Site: brandenburg
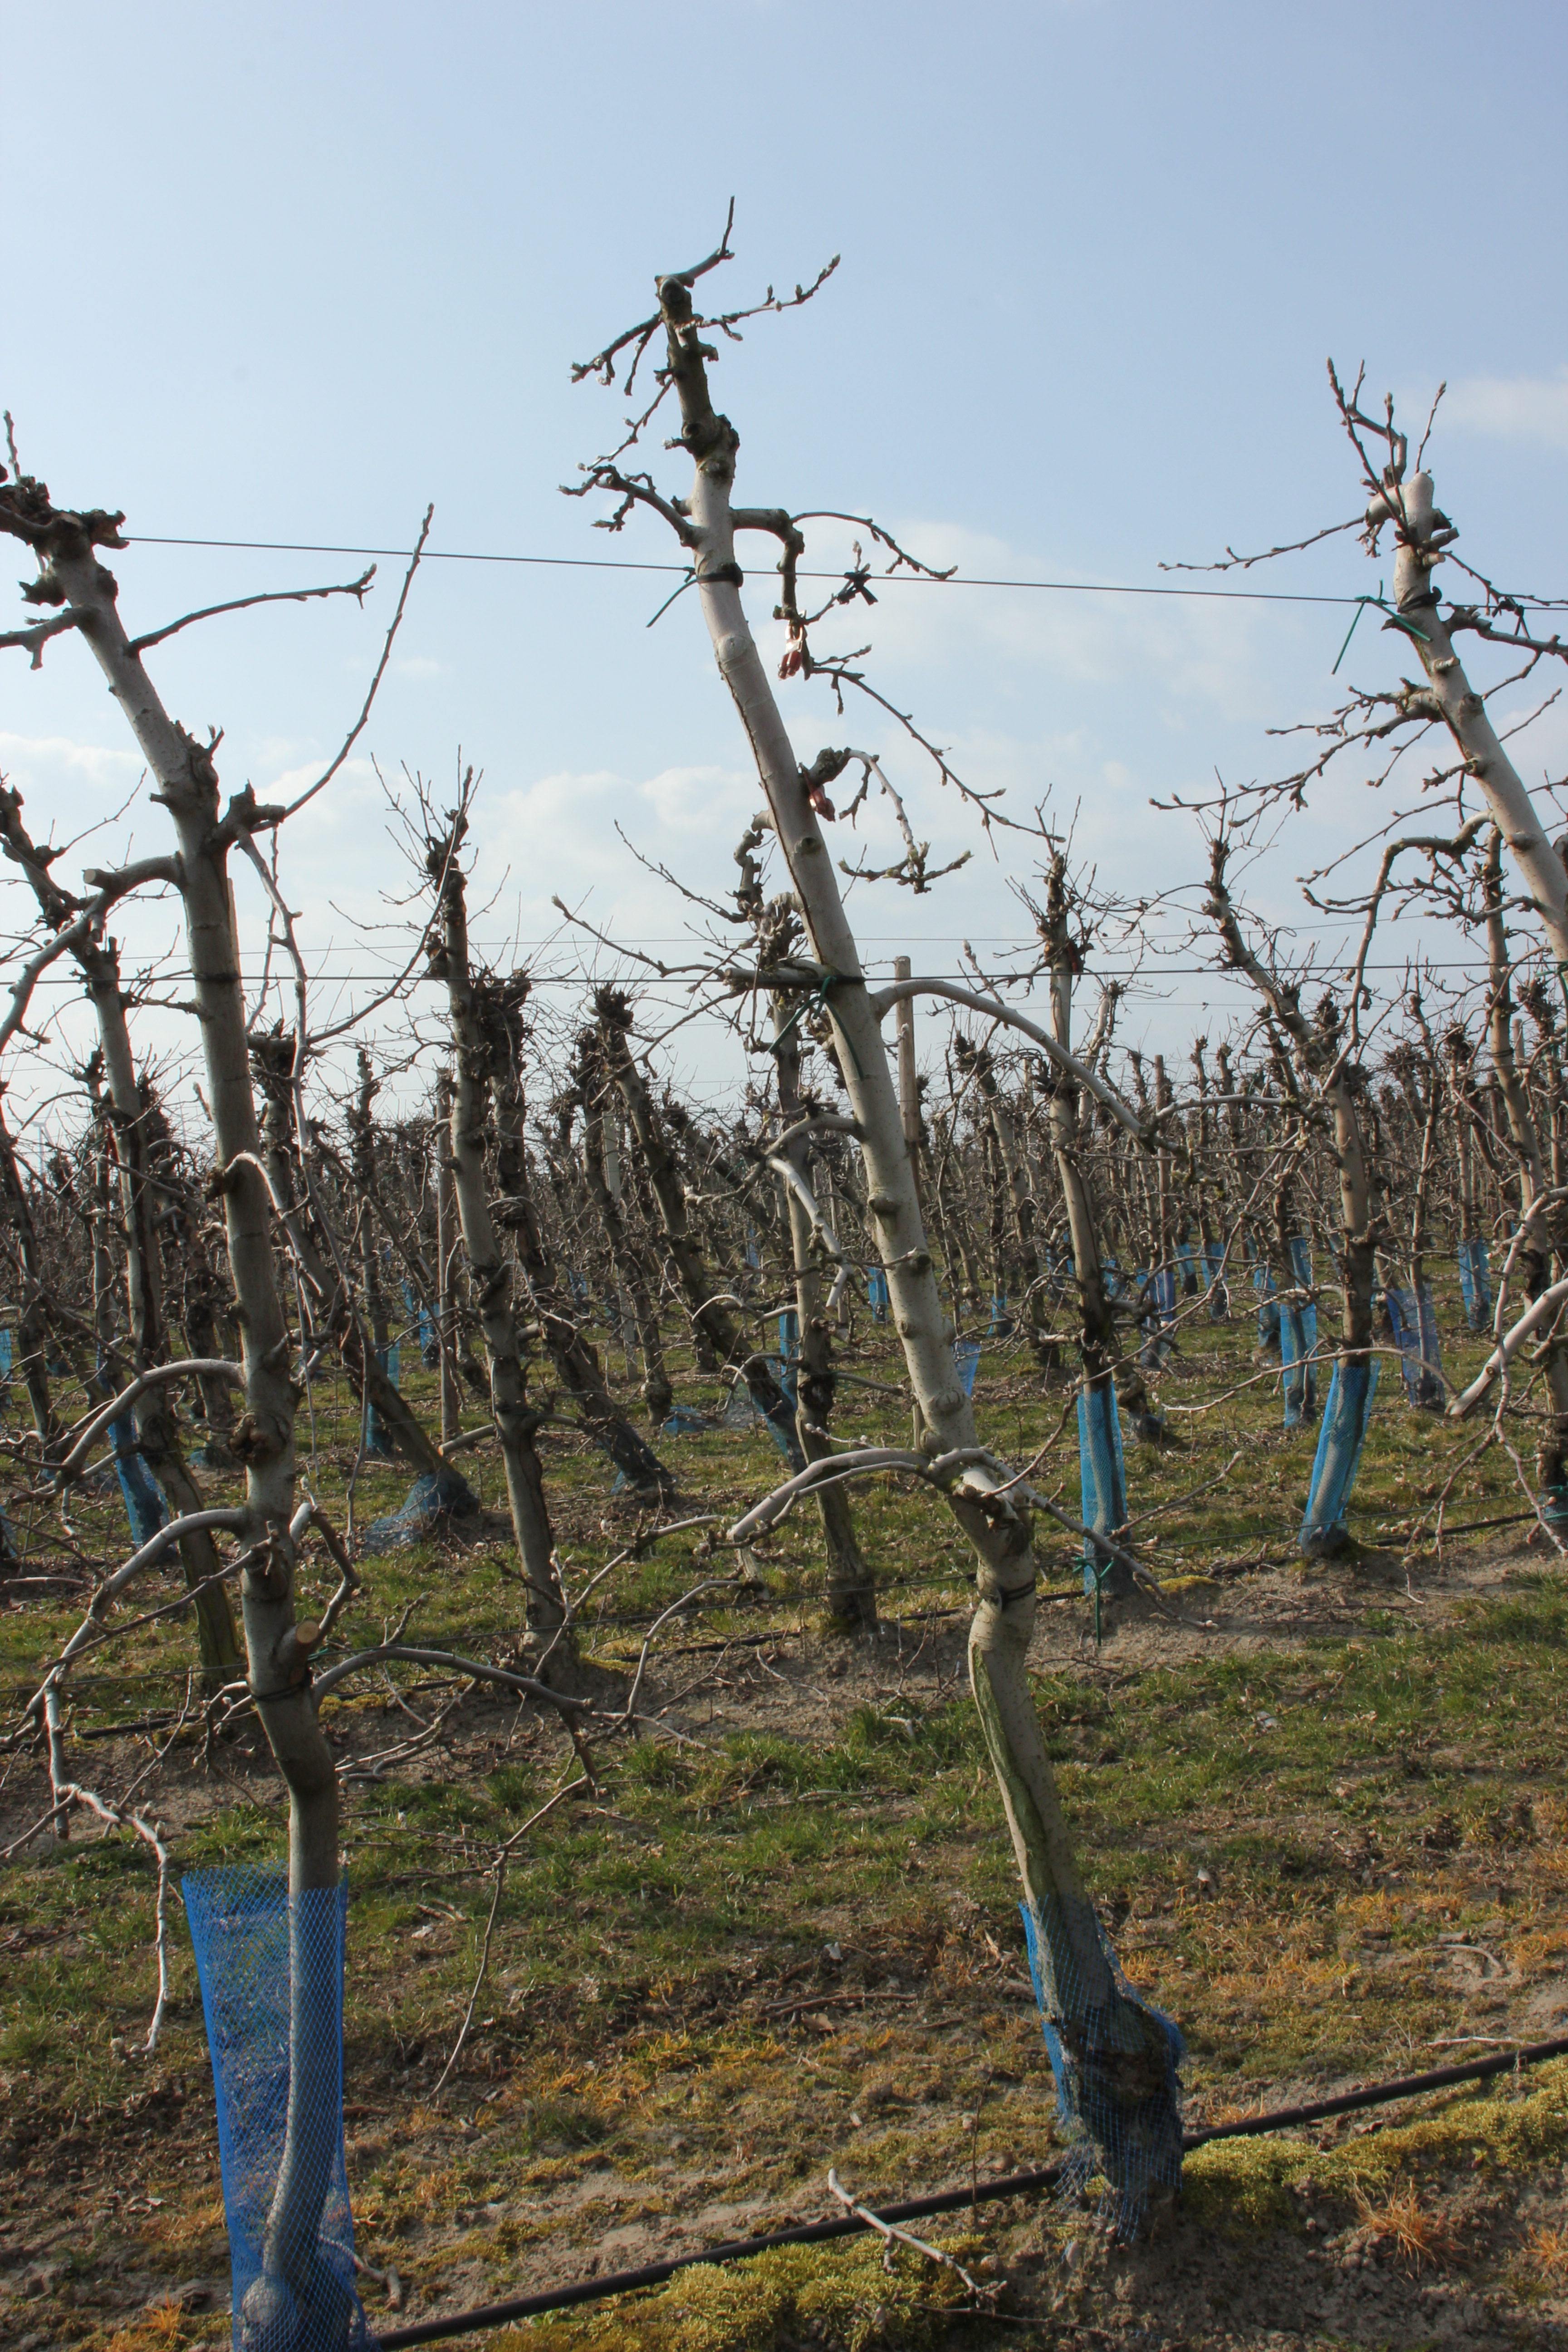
Growth stage (BBCH 03): Bud development